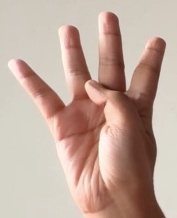
ASL sign: 4